Describe the emotion expressed in this image:  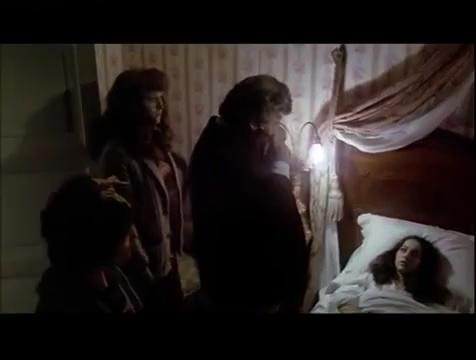
This person displays Fear, valence and arousal with low intensity.